2010 Brazilian Grand Prix

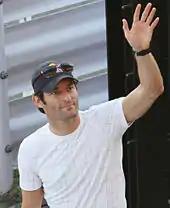

Behind the first four drivers, Schumacher fell to tenth due to a driver error putting him onto the grass. Kubica moved from seventh to sixth and Button advanced from eleventh to ninth. Petrov made a slow start, mounting a kerb at the exit of the Senna S Chicane to avoid colliding with Alguersuari and fell to 22nd. Towards the end of lap one, Hamilton was slow out of Junção turn, allowing Alonso to challenge him on the main straight, but Hamilton retained fourth place at the Senna S chicane. Alonso tried again and took fourth from Hamilton after Descica do Lago turn. Alonso immediately began to gain on Hülkenberg. On lap three, Schumacher passed Button before the Senna S chicane for ninth place. Alonso closed up to Hülkenberg and began to pressure him for third position.